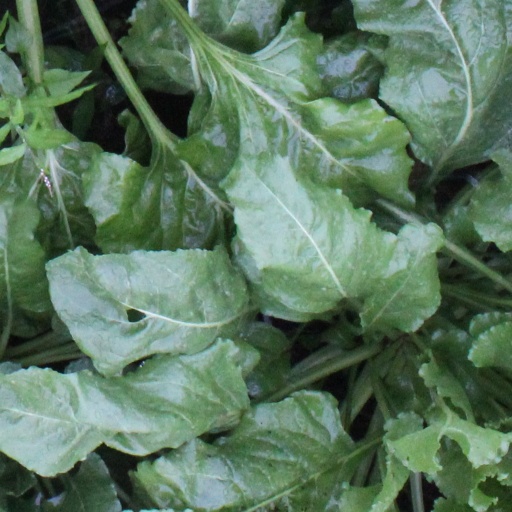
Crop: sugar beet